Charles Lindbergh

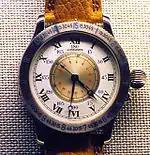
"Lindbergh Hour Angle" watch, produced by Longines

Lindbergh flew from Washington, D.C., to New York City on , arriving in Lower Manhattan. He traveled up the Canyon of Heroes to City Hall, where he was received by Mayor Jimmy Walker. A ticker-tape parade followed to Central Park Mall, where he was awarded the New York Medal for Valor at a ceremony hosted by New York Governor Al Smith and attended by a crowd of 200,000. Some 4,000,000 people saw Lindbergh that day. That evening, Lindbergh was accompanied by his mother and Mayor Walker when he was the guest of honor at a 500-guest banquet and dance held at Clarence MacKay's Long Island estate, Harbor Hill.